Screen Station

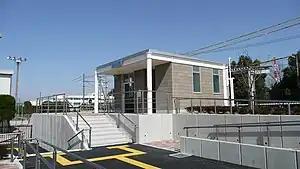
Screen Station

is a passenger railway station in located in the city of Hikone, Shiga Prefecture, Japan, operated by the private railway operator Ohmi Railway. The station was named after Dainippon Screen Mfg. Co., Ltd., whose Hikone office the station serves.